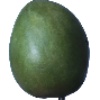
Label: Mango 1